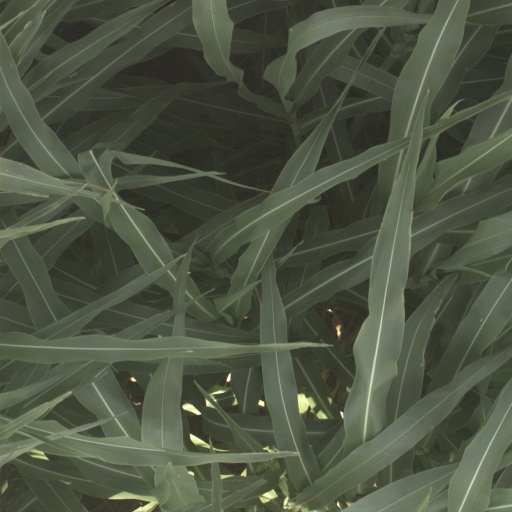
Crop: sorghum